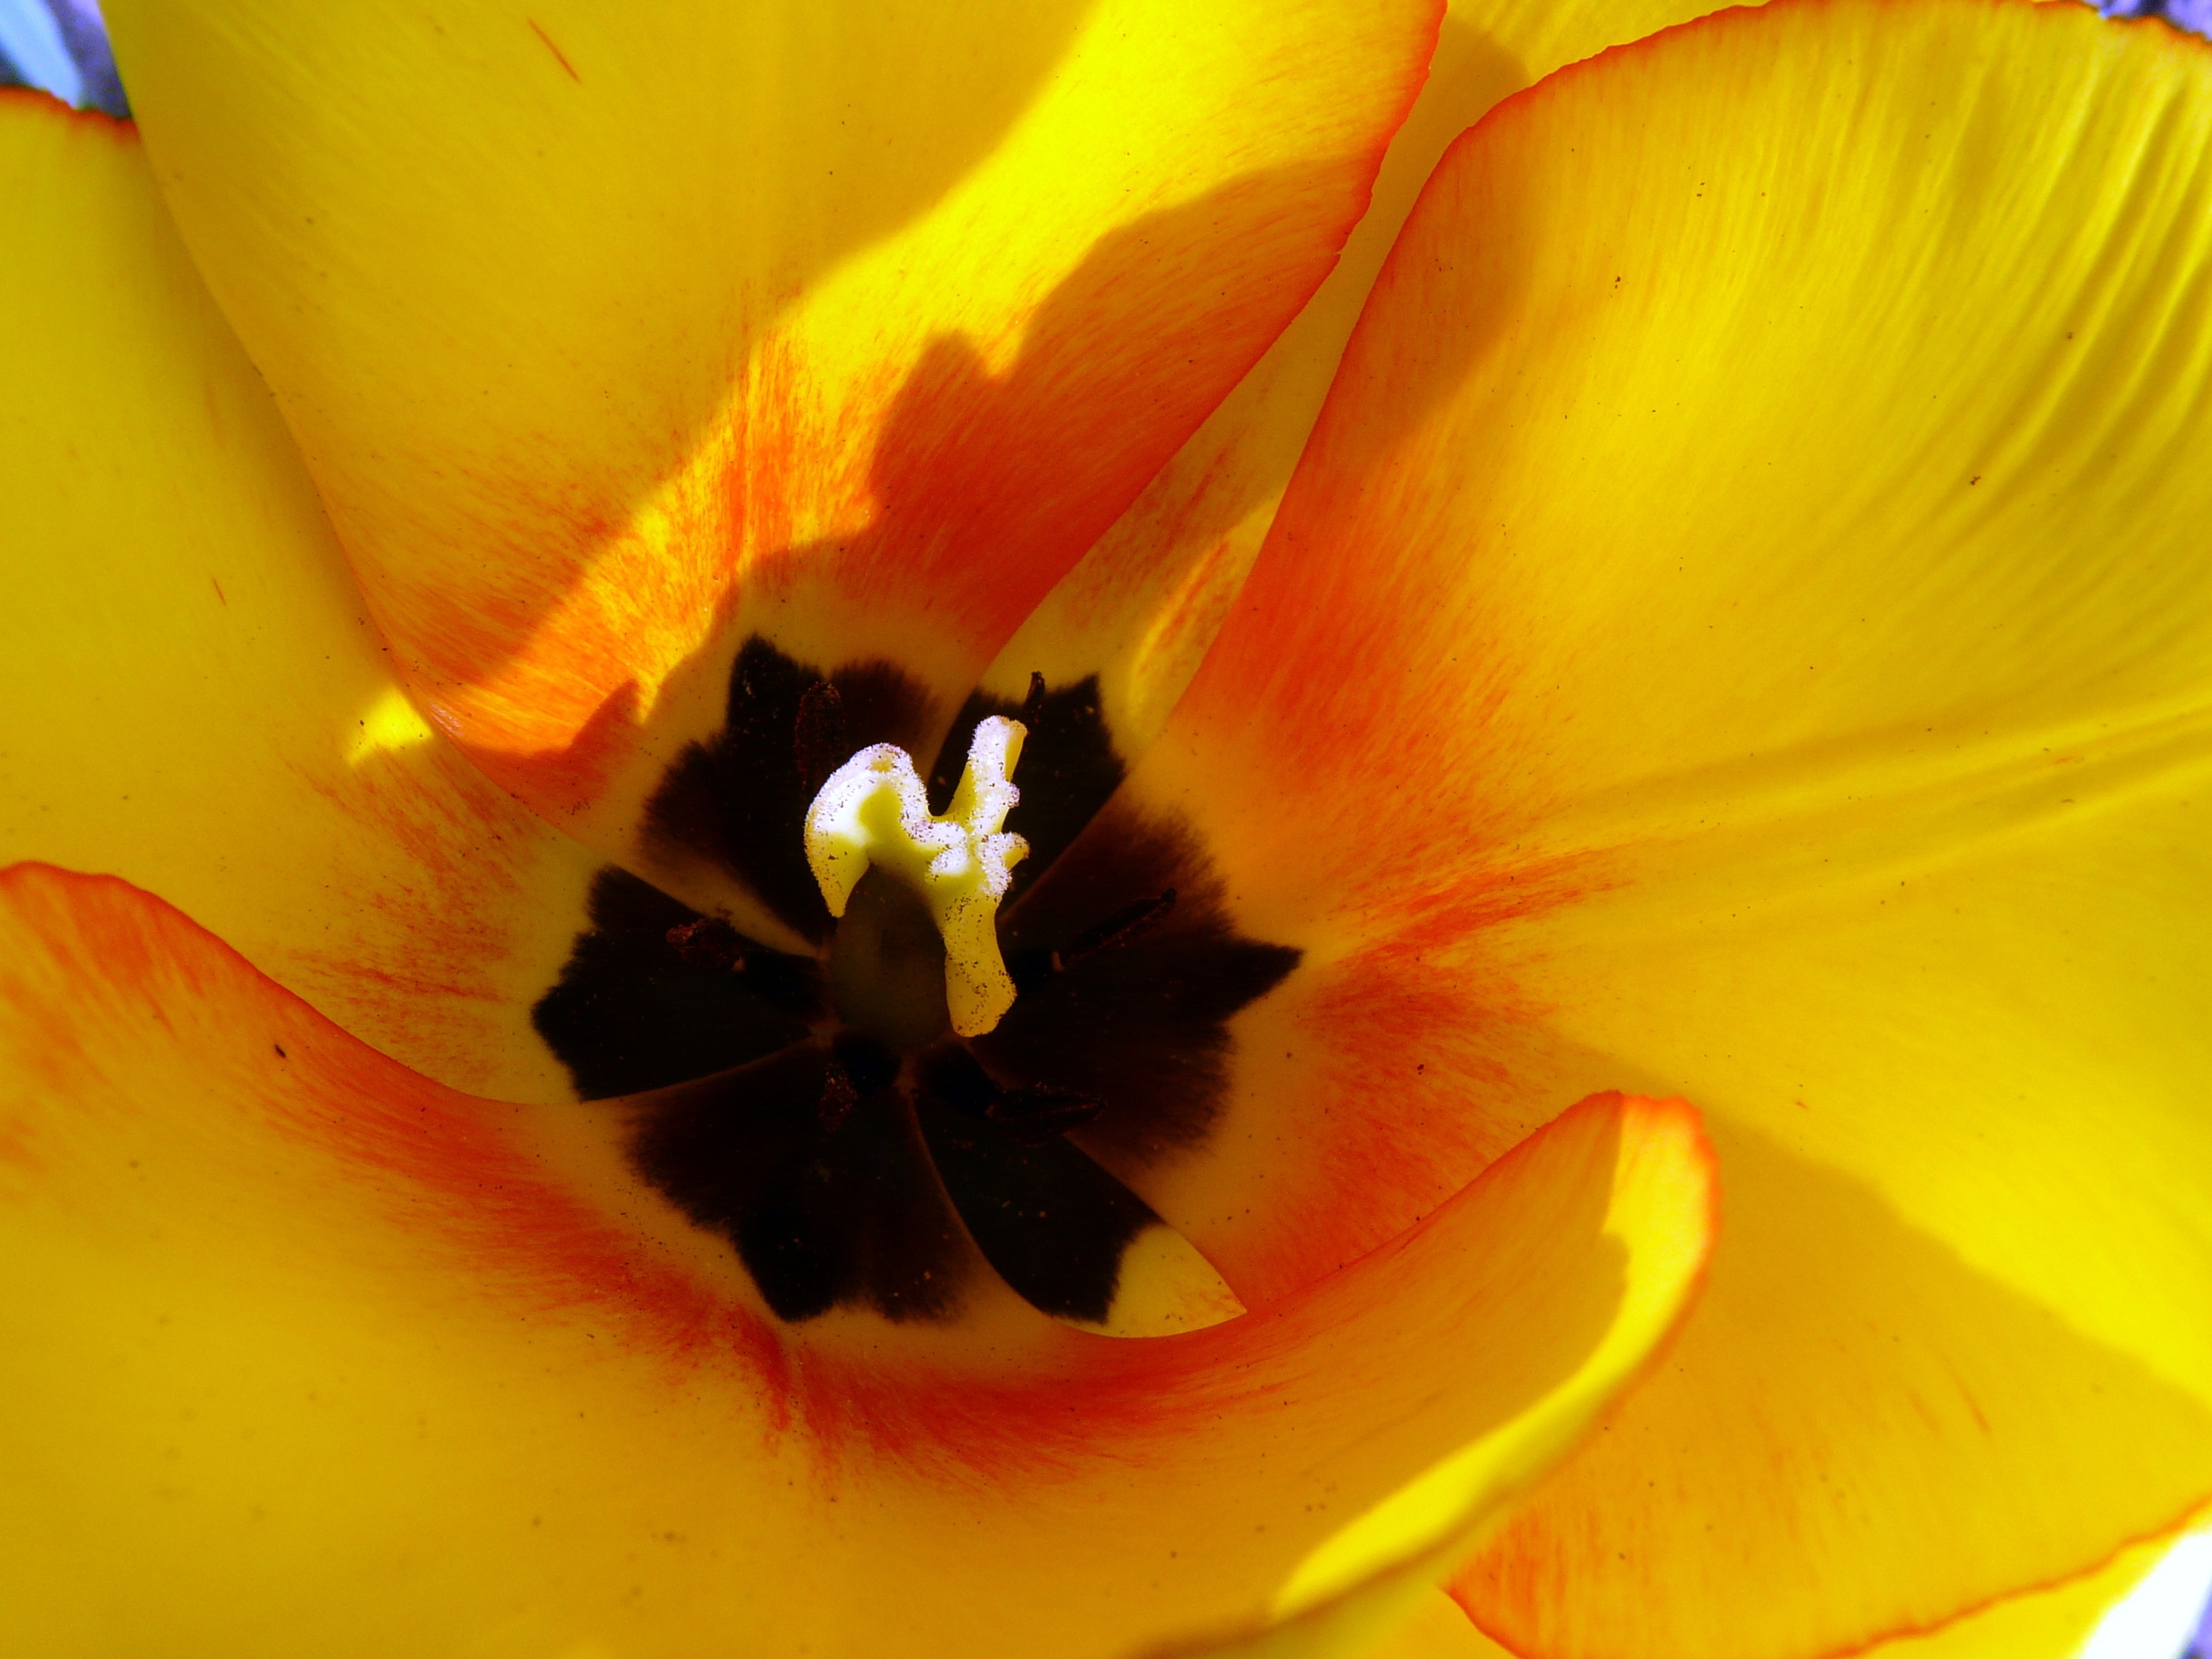
blossom, plant, photography, flower, petal, bloom, tulip, yellow, close, flora, close up, eye, macro photography, pansy, flowering plant, sunny yellow, tulip cup, plant stem, land plant, violet family